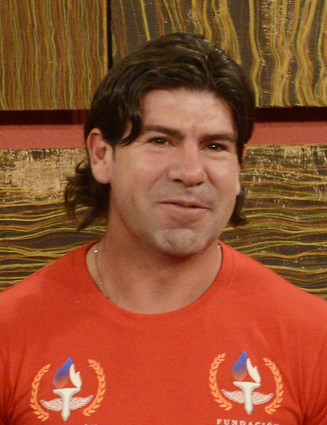
มาร์เซโล ซาลัส

| name = มาร์เซโล ซาลัส
| image = Marcelo Salas 2015.jpg
| caption = ซาลัสในปี 2015
| fullname = โฆเซ มาร์เซโล ซาลัส เมลินาโอ
| birth_place = เตมูโก ชิลี
| position = กองหน้า
| youthyears1 = 1989–1991
| youthyears2 = 1991–1993
| youthclubs1 = Deportes Temuco|เดปอร์ติสเตมูโก
| youthclubs2 = Club Universidad de Chile|อูนิเบร์ซิดัดเดชิเล
| years1 = 1993–1996
| years2 = 1996–1998
| years3 = 1998–2001
| years4 = 2001–2006
| years5 = 2003–2005
| years6 = 2005–2006
| years7 = 2006–2008
| clubs1 = Club Universidad de Chile|อูนิเบร์ซิดัดเดชิเล
| clubs2 = กลุบอัตเลติโกริเบร์เปลต|ริเบร์เปลต
| clubs3 = โซชีเอตาสปอร์ตีวาลาซีโอ|ลาซีโอ
| clubs4 = สโมสรฟุตบอลยูเวนตุส|ยูเวนตุส
| clubs5 = → กลุบอัตเลติโกริเบร์เปลต|ริเบร์เปลต (ยืม)
| clubs6 = → Club Universidad de Chile|อูนิเบร์ซิดัดเดชิเล (ยืม)
| clubs7 = Club Universidad de Chile|อูนิเบร์ซิดัดเดชิเล
| caps1 = 77 | goals1 = 50
| caps2 = 53 | goals2 = 24
| caps3 = 79 | goals3 = 34
| caps4 = 18 | goals4 = 2
| caps5 = 32 | goals5 = 10
| caps6 = 38 | goals6 = 18
| caps7 = 44 | goals7 = 19
| totalcaps = 333 | totalgoals = 155
| nationalyears1 = 1996 | nationalteam1 = ฟุตบอลโอลิมปิกทีมชาติชิลี|ชิลี | nationalcaps1 = 7 | nationalgoals1 = 8
| nationalyears2 = 1994–2007
| nationalteam2 = ฟุตบอลทีมชาติชิลี|ชิลี
| nationalcaps2 = 70 | nationalgoals2 = 37
โฆเซ มาร์เซโล ซาลัส เมลินาโอ (; เกิด 24 ธันวาคม ค.ศ. 1974) ฉายา "เอลมาธาดอร์" (แปลว่า "นักฆ่า" จากการฉลองการทำประตูของเขา), "เอล เฟโนเมโน" และ "ชิเลโน" เป็นนักฟุตบอลชาวชิลีในตำแหน่งกองหน้า เขาได้รับการยกย่องให้เป็นหนึ่งในกองหน้าที่ดีที่สุดของชิลี และเป็นหนึ่งในนักฟุตบอลที่ดีที่สุดจากอเมริกาใต้ เขาทำผลงานได้อย่างโดดเด่นในช่วงทศวรรษ 1990 และ 2000 จากการเล่นให้แก่สโมสรClub Universidad de Chile|อูนิเบร์ซิดัดเดชิเล, กลุบอัตเลติโกริเบร์เปลต|ริเบร์เปลต , โซชีเอตาสปอร์ตีวาลาซีโอ|ลาซีโอ และสโมสรฟุตบอลยูเวนตุส|ยูเวนตุส เขาเคยเป็นกัปตันของฟุตบอลทีมชาติชิลีและเป็นผู้ทำประตูสูงสุดของทีมชาติชิลีด้วยจำนวน 37 ประตู (4 ประตูในฟุตบอลโลก, 18 ประตูในฟุตบอลโลกรอบคัดเลือกและ 15 ในเกมกระชับมิตร) นอกจากนี้ เขายังทำ 8 ประตูให้แก่ฟุตบอลโอลิมปิกทีมชาติชิลี|ทีมชาติชุดโอลิมปิก
== อ้างอิง ==
== แหล่งข้อมูลอื่น ==
*
* International Career
*
*
*
* 1st in South America Player of the Year 1997
* 7th in South America Player of the Year 1996
* 8th in the World Player of the Year Award 1997
* 14th in the World Player of the Year Award 1998
* Argentina Player of the Year 1997
* FIFA World Cup awards|Bronze Boot Award in the World Cup 1998
* 31st in IFFHS South American Player of the Century
หมวดหมู่:นักฟุตบอลชาวชิลี
หมวดหมู่:นักฟุตบอลทีมชาติชิลี
หมวดหมู่:กองหน้าฟุตบอล
หมวดหมู่:ผู้เล่นกลุบอัตเลติโกริเบร์เปลต
หมวดหมู่:ผู้เล่นสโมสรฟุตบอลยูเวนตุส
หมวดหมู่:ผู้เล่นสโมสรกีฬาลัตซีโย
หมวดหมู่:ผู้เล่นในเซเรียอา
หมวดหมู่:ผู้เล่นในฟุตบอลโลก 1998
หมวดหมู่:ผู้เล่นในโกปาอาเมริกา 1995
หมวดหมู่:ผู้เล่นในโกปาอาเมริกา 1999
หมวดหมู่:บุคคลจากเตมูโก